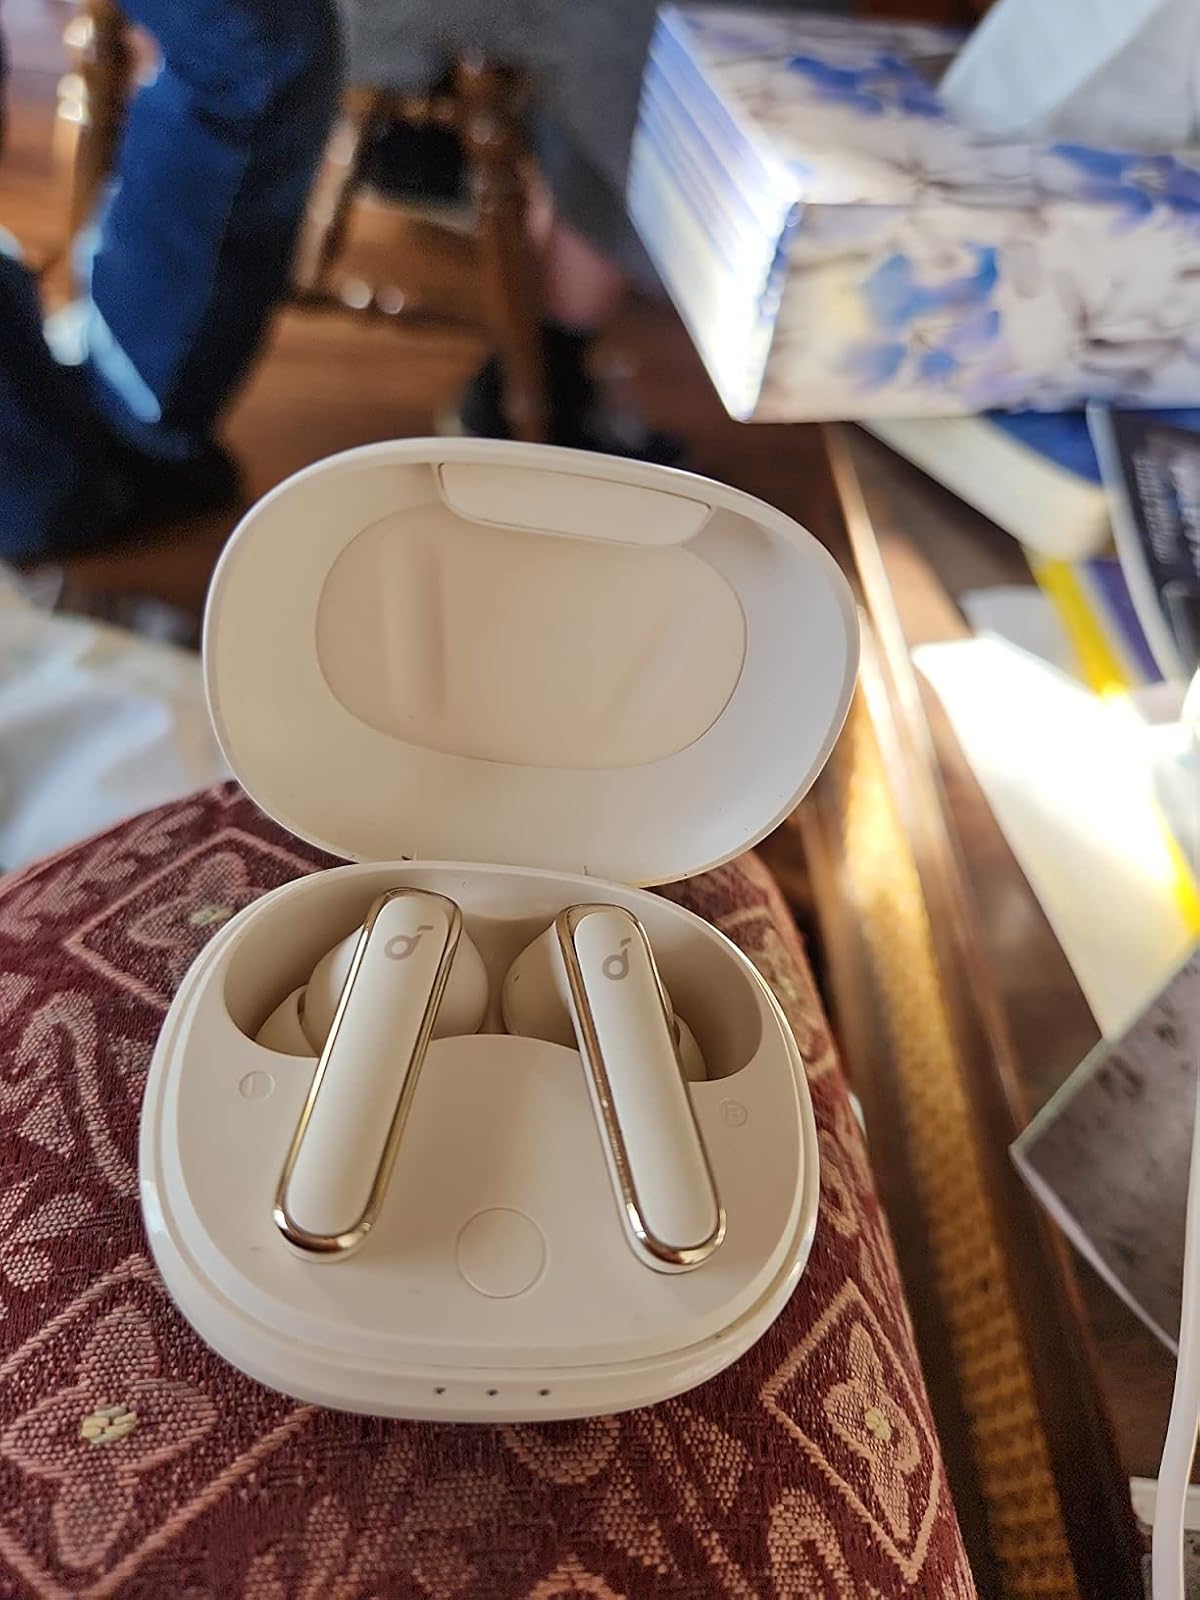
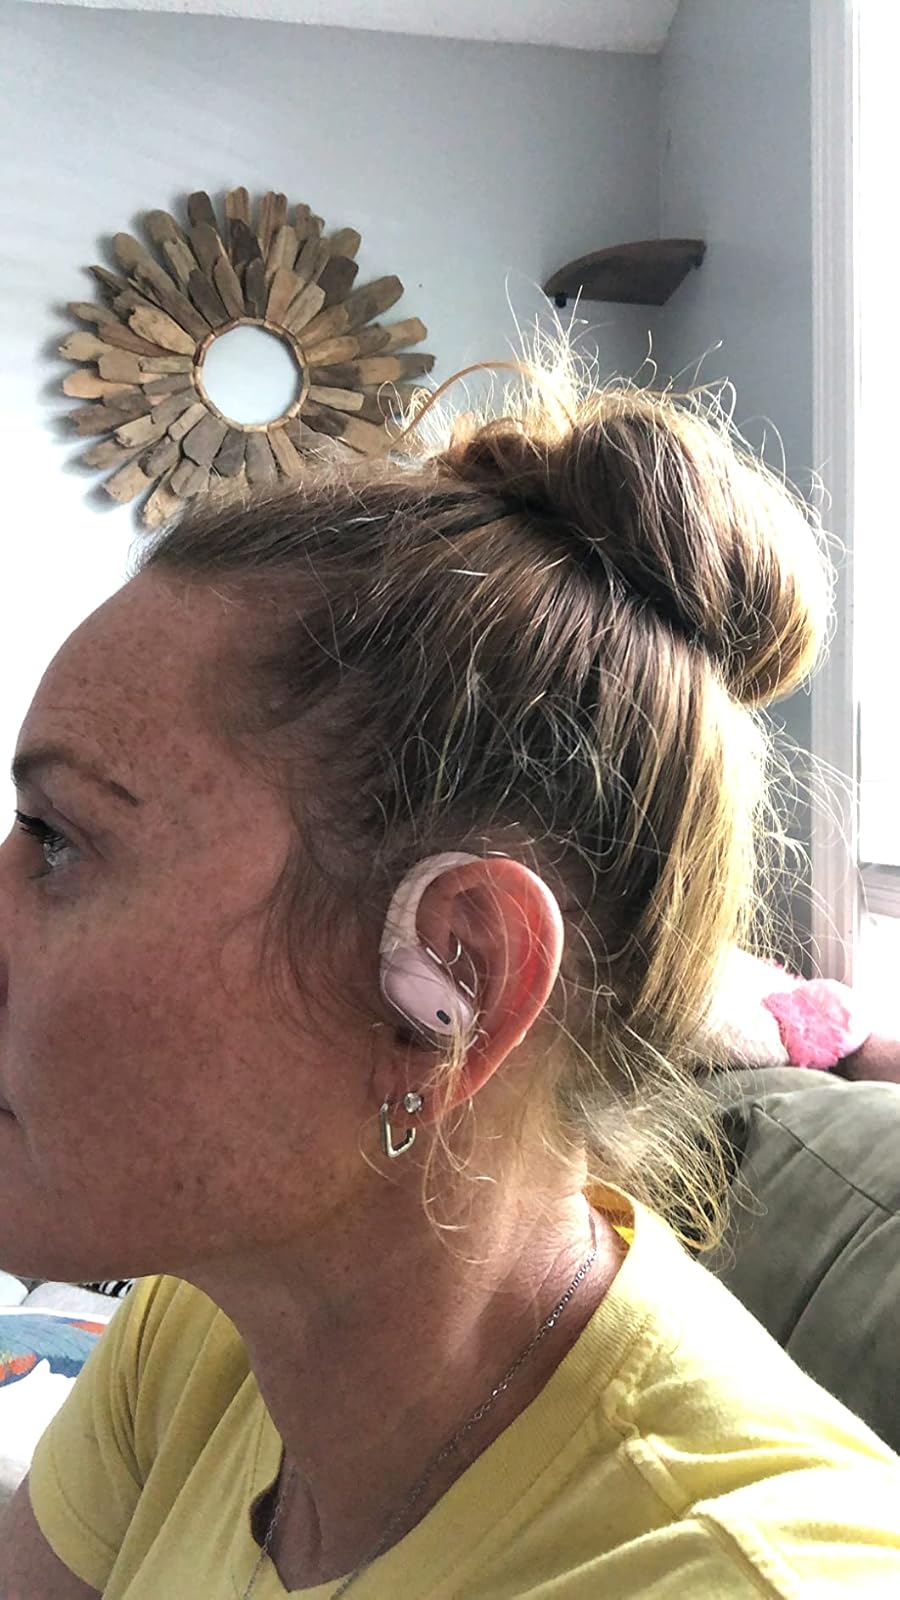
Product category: earbuds
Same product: no